Lissan House

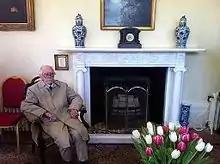
Sir Richard Molesworth Ponsonby Staples, 17th and last Baronet (1914-2013), photographed at the official opening of Lissan House, April 2010

This clock was made by Joshua Adams in 1820 and the great bell can be heard in Churchtown to this day. It is mentioned in the song "Slieve Gallion's Braes". At the age of 55 Sir Nathaniel evicted Elizabeth, Lady Staples from the house and lived out his remaining years in the scandalous company of a young clairvoyant, Mary Potter, who was originally from Cookstown.